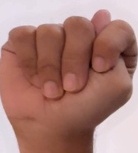
ASL sign: T